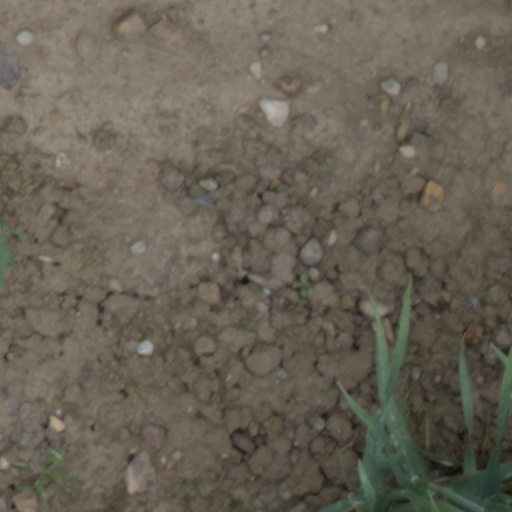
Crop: wheat